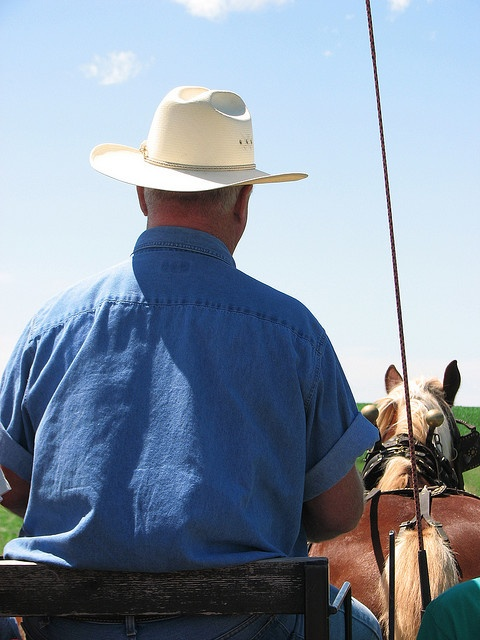
A man riding a horse drawn carriage in the sun
A man sitting in a carriage drives a horse.
an image of a man sitting and watching horses
A man drives a horse and buggy on a sunny day.
a close up of the back of a person on a horse drawn carriage